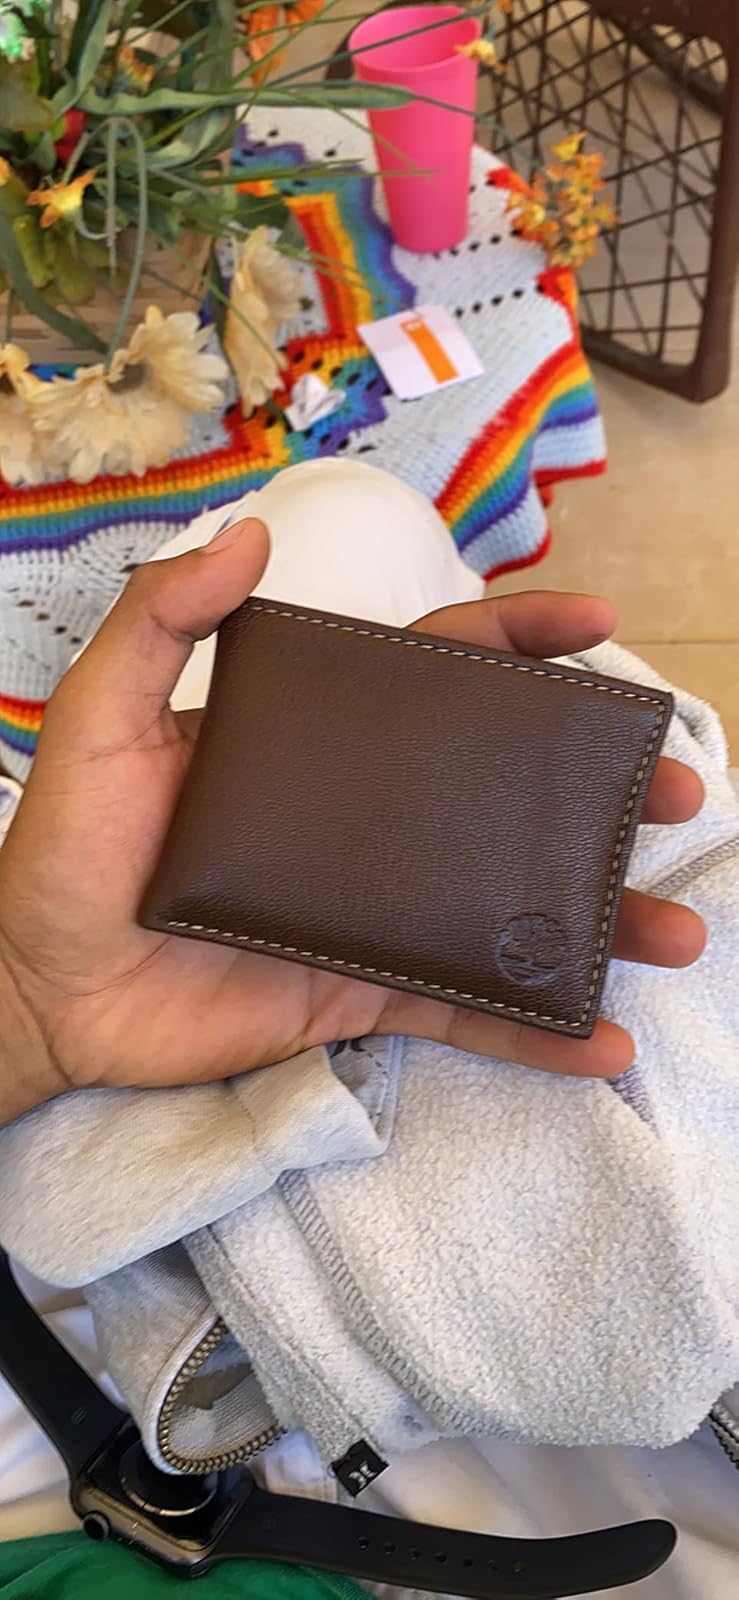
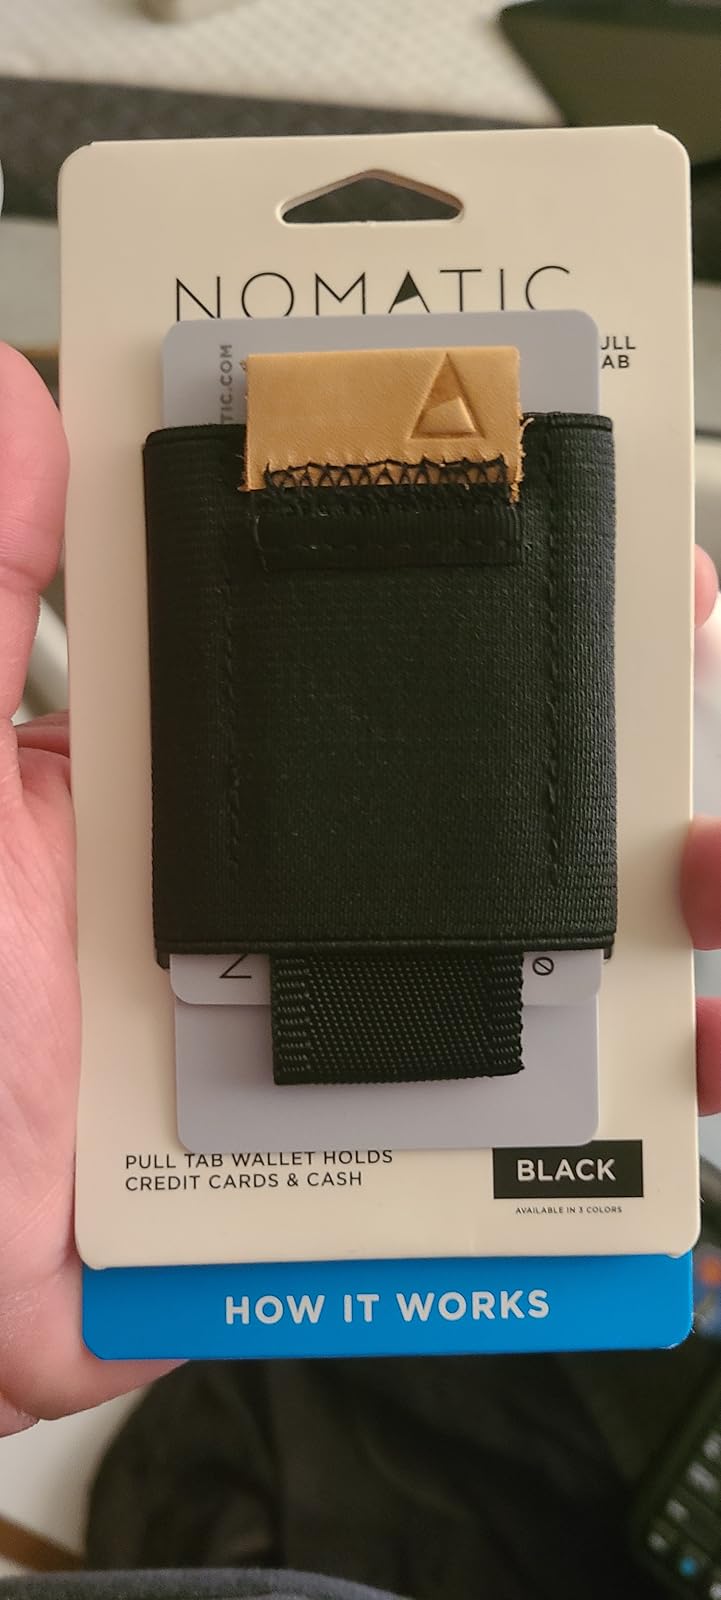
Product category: accessories_wallet
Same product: no